Jutta Heine

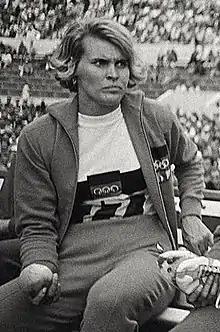
Heine at the 1960 Olympics

Judith Heine (born 16 September 1940) is a retired West German sprinter who competed at two Olympic Games..